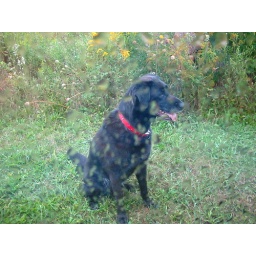
Potter in the rain down by the garden, through the car window